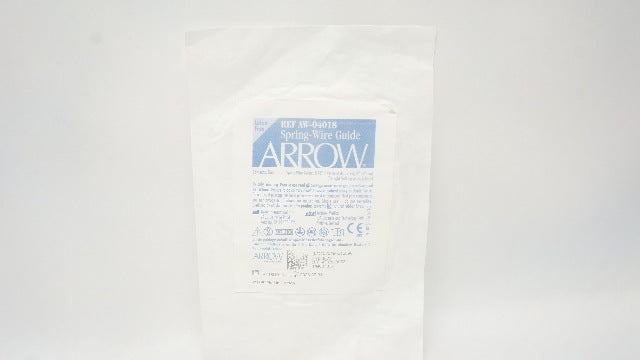
Arrow AW-04018 Spring-Wire Guide, Straight Soft Tip, .018inch x 9-3/4inch
Arrow AW-04018 Spring-Wire Guide .018inch dia. x 9-3/4inch Straight Soft Tip Expiration Date: 2023-07-31
Brand: Arrow
Category: Sporting Goods > Outdoor Recreation > Hunting & Shooting > Archery > Arrow Parts & Accessories > Arrow Nocks > Taper-Fit Arrow Nocks